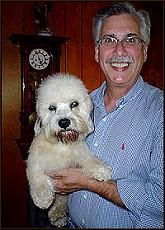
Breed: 211-n000052-Dandie_Dinmont